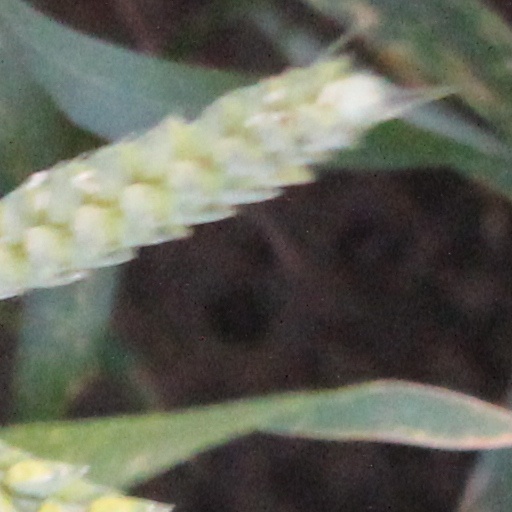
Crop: wheat